Ninaivellam Nithya

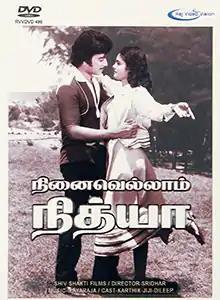
DVD cover

Ninaivellam Nithya is a 1982 Indian Tamil-language romance film written and directed by C. V. Sridhar. The film stars Karthik and Gigi, in her only acting role. It was released on 18 June 1982.